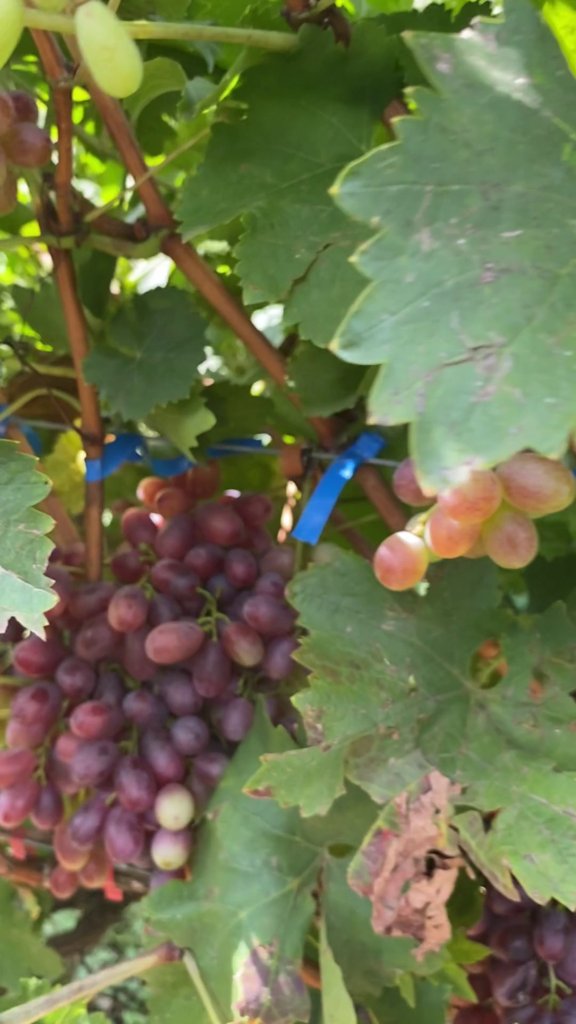
Berries visible: 75
Grape clusters: 5